Mongolian writing systems

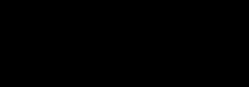
"Mongol" in Horizontal Square script.

At around the same time, Zanabazar also developed the "horizontal square script" (Хэвтээ дөрвөлжин), which was only rediscovered in 1801. The script's applications during the period of its use are not known. It was also largely based on the Tibetan alphabet, read left to right, and employed vowel diacritics above and below the consonant letters. Additionally, a dot was used below consonants to show that they were syllable-final.